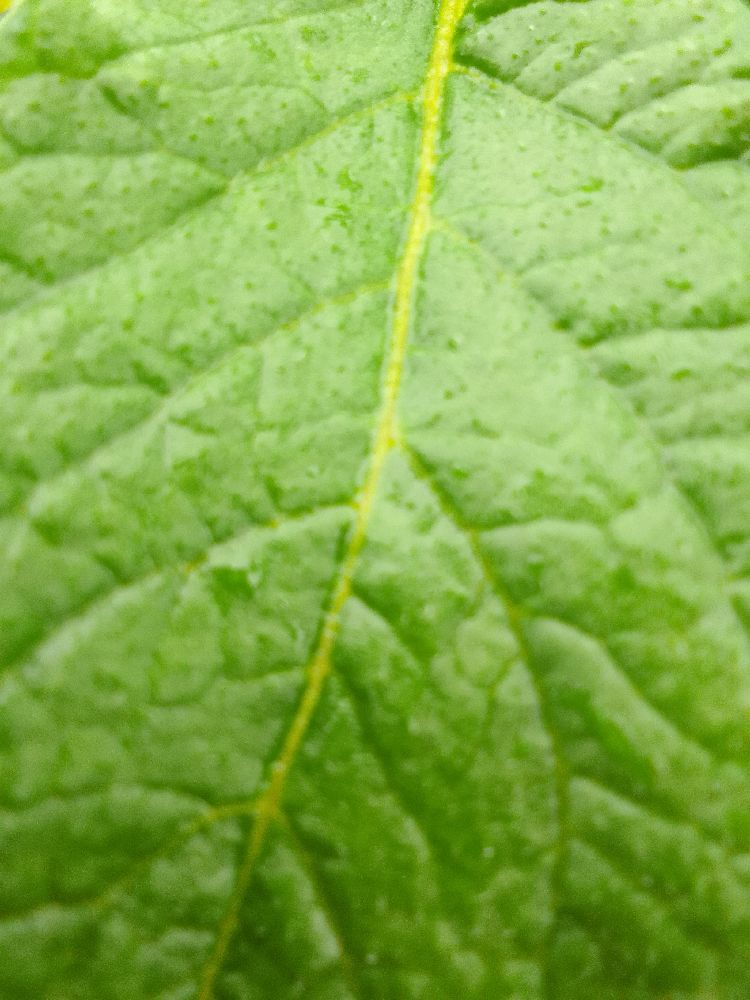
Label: Healthy